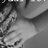
Emotion: sad